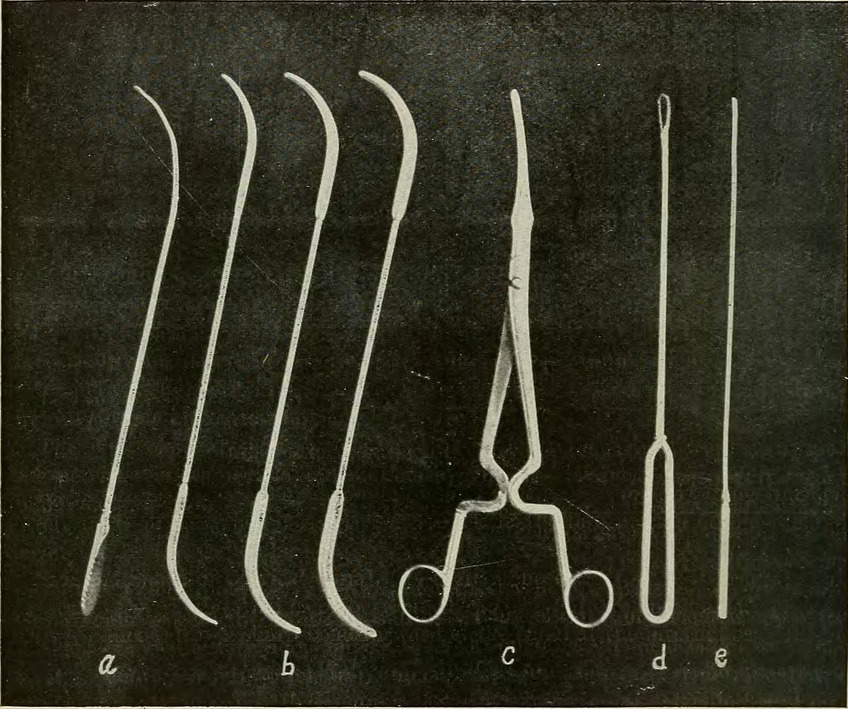
xxix, [1], 1025 p. 25 cm
Specialty: surgical-instruments